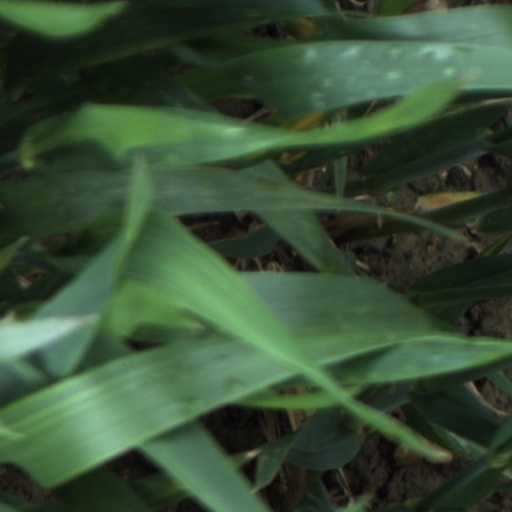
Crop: wheat